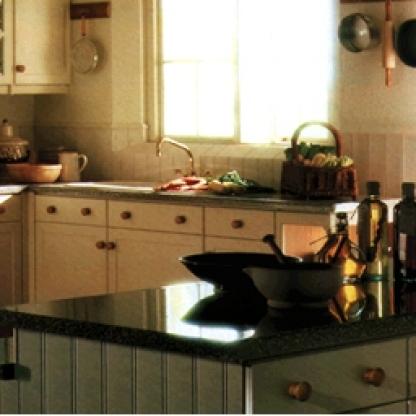
Scene: Indoor